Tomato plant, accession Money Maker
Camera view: bottom (45 deg); turntable rotation: 0 degrees
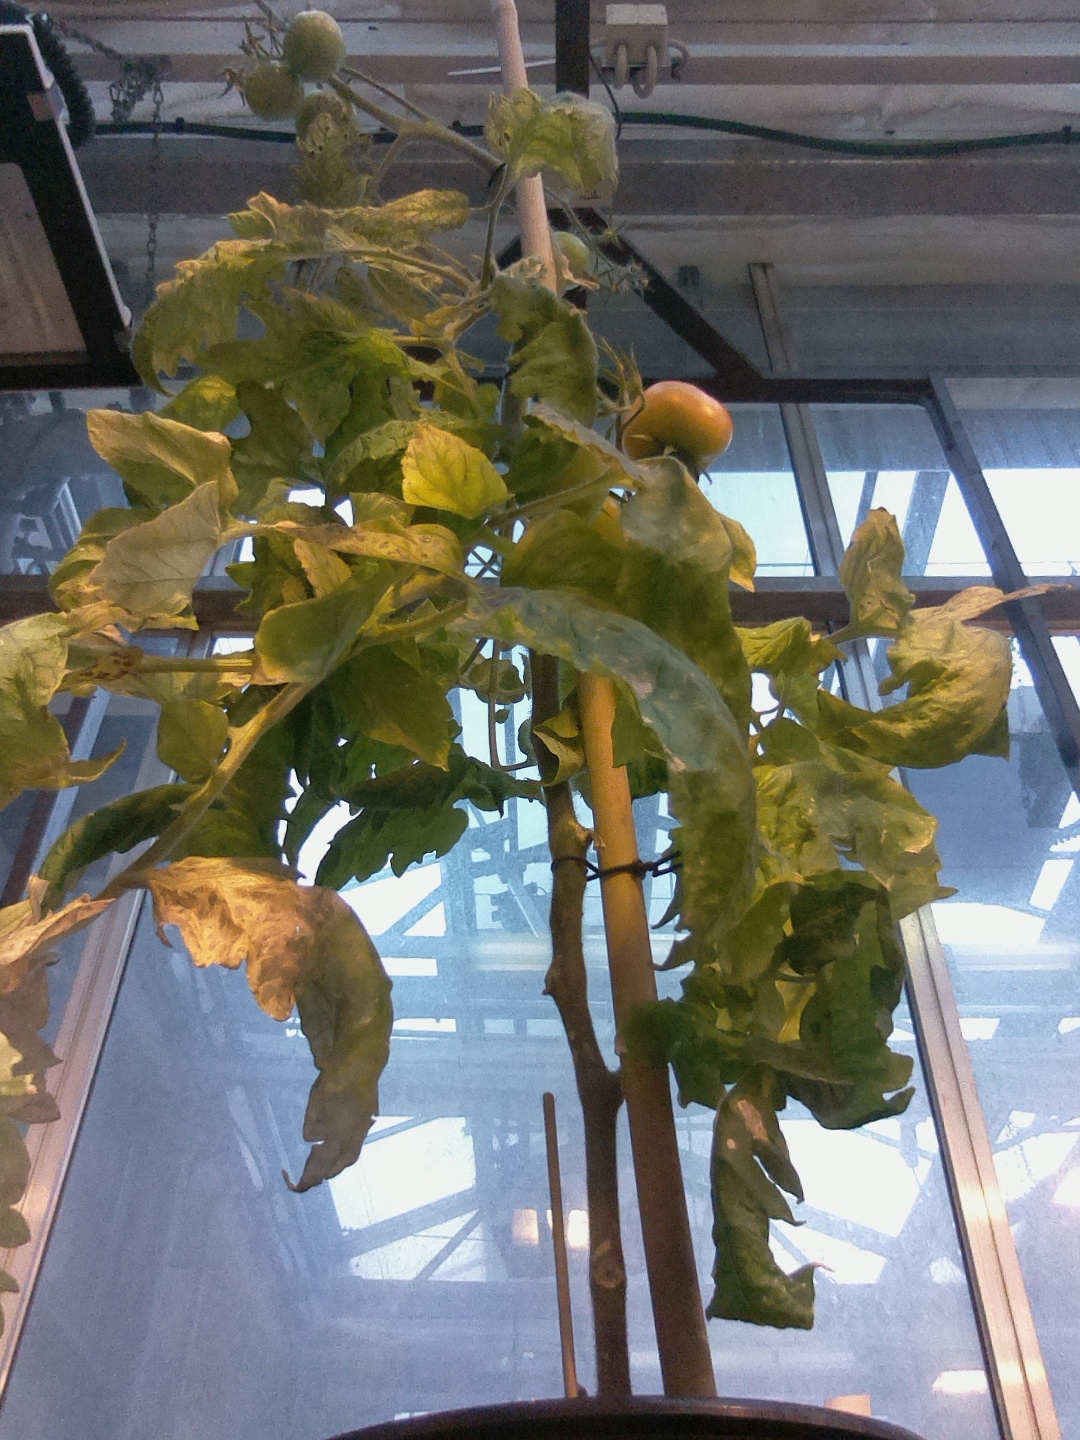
BBCH growth stage 80: fruits start showing typical ripe color (orange -> red)